Leyton Cross

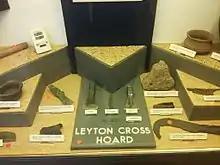
The Leyton Cross Hoard on display in Dartford Museum with other ancient artefacts.

Bronze was a precious metal at the time and experts have speculated that the hoard formed part of a bronzesmith's supply that was to be melted down for reuse. A larger hoard of bronze items was found nearby at Wansunt Pit on Dartford Heath in 1930.